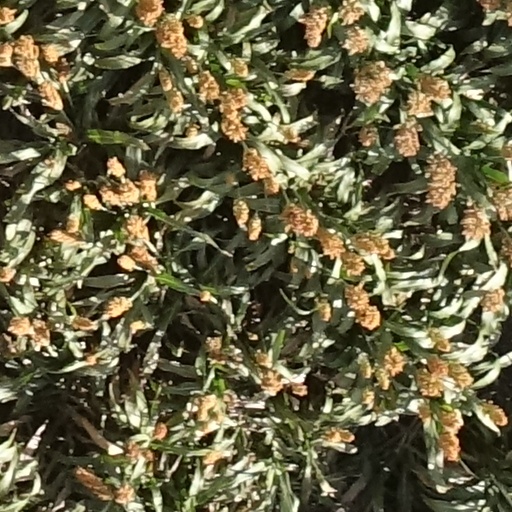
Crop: sorghum